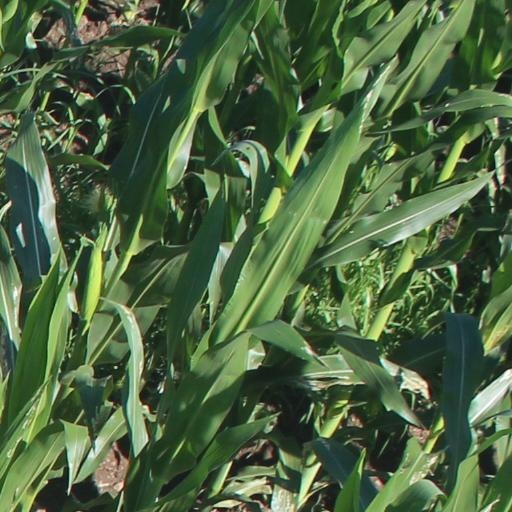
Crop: maize; corn